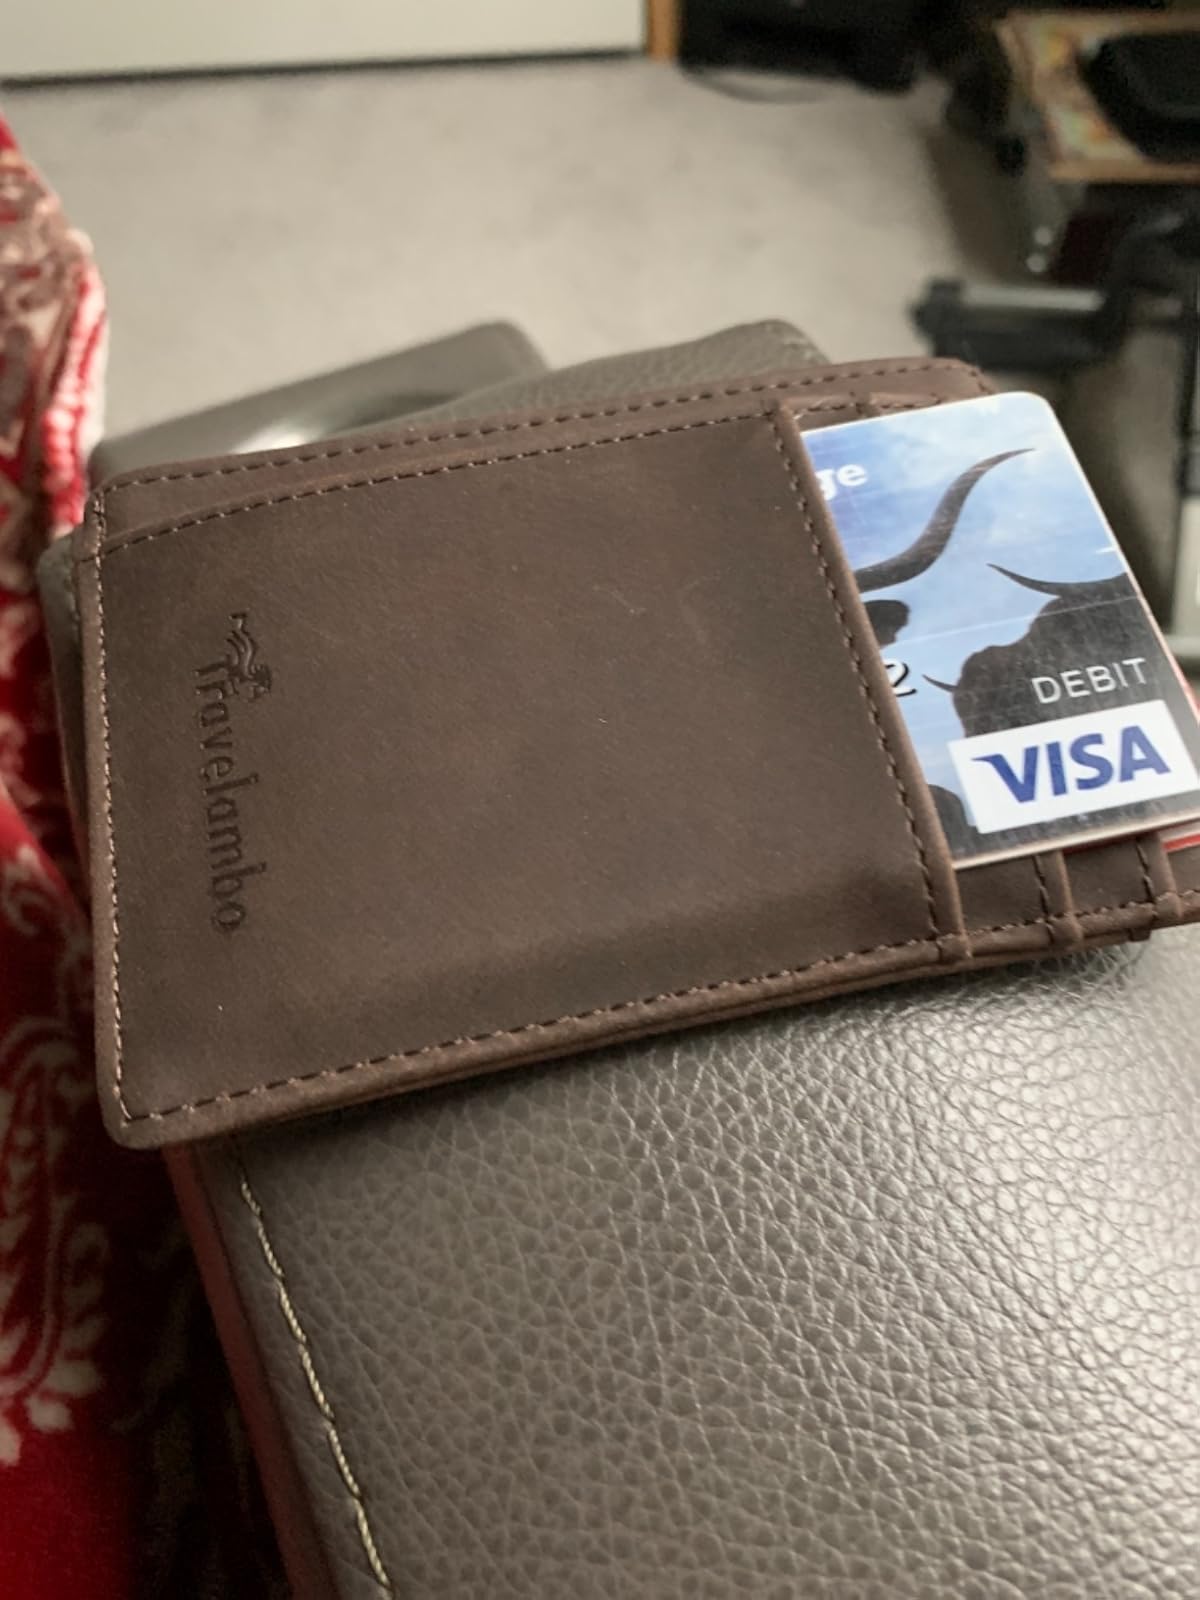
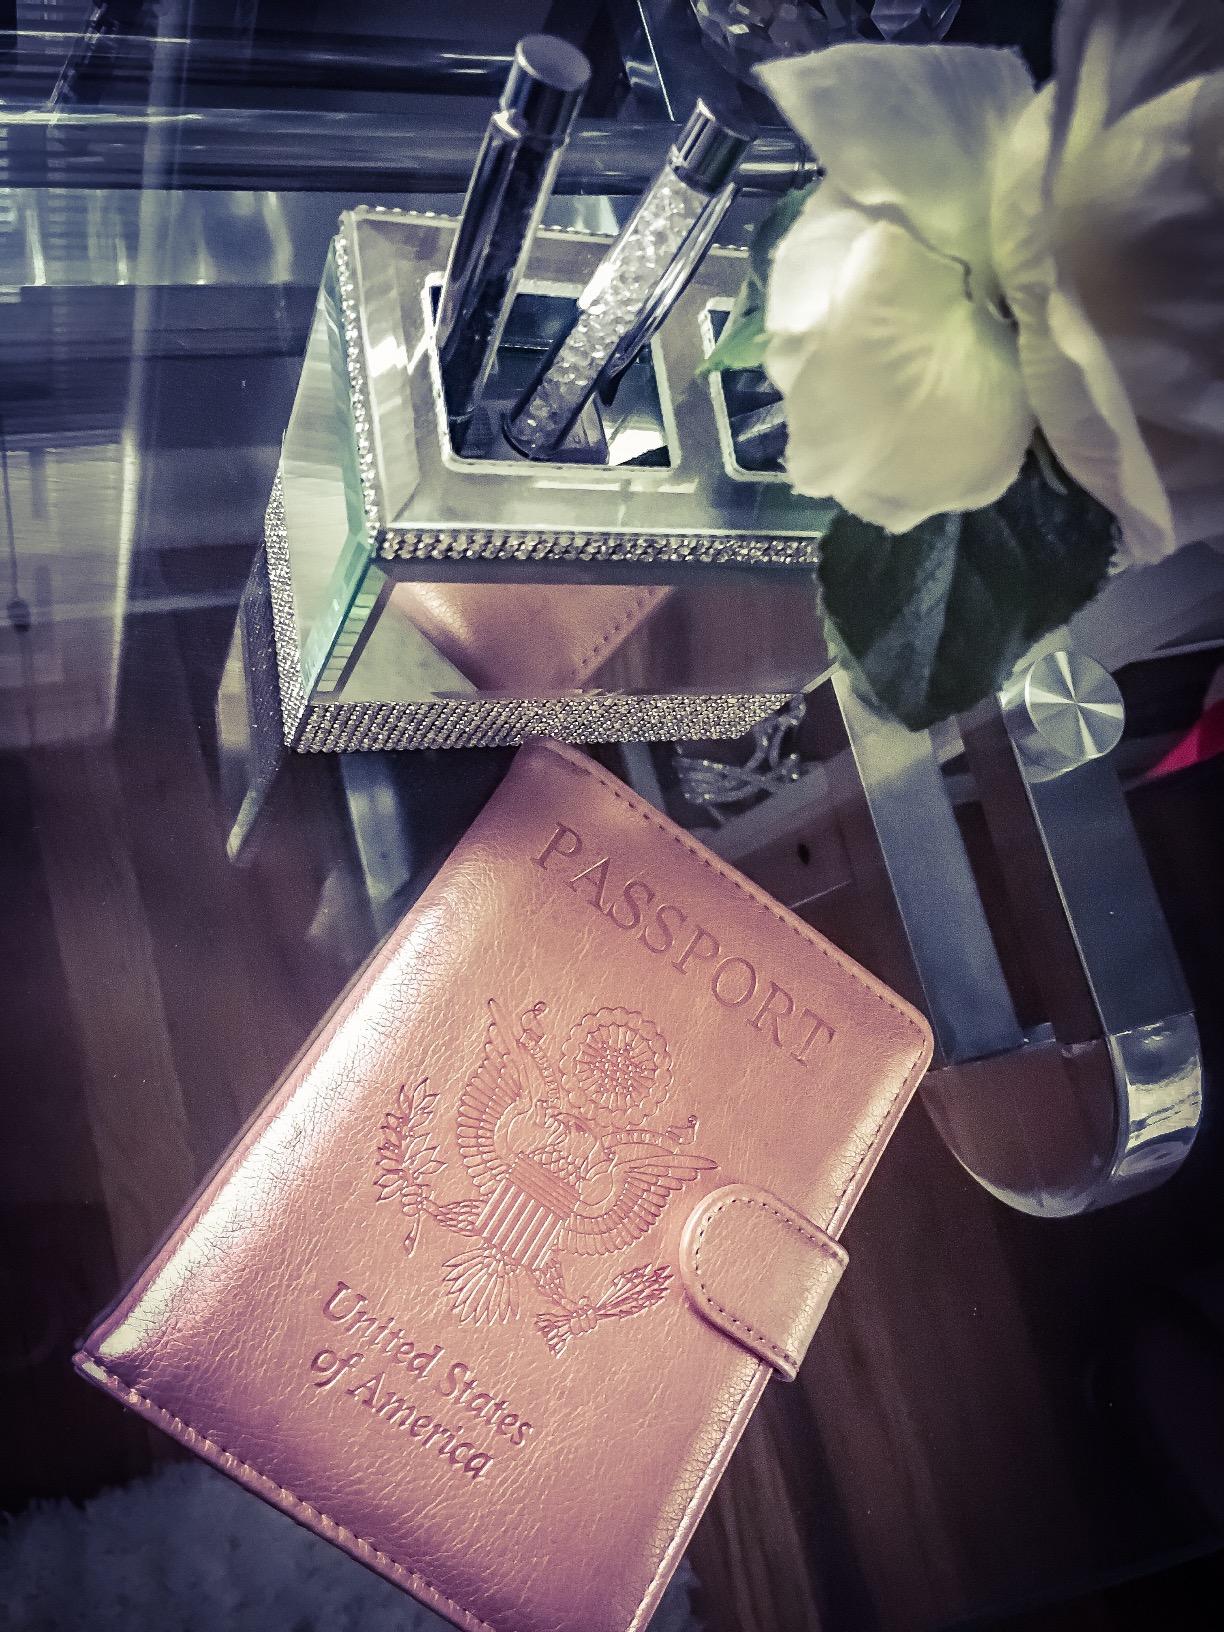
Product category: accessories_wallet
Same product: no